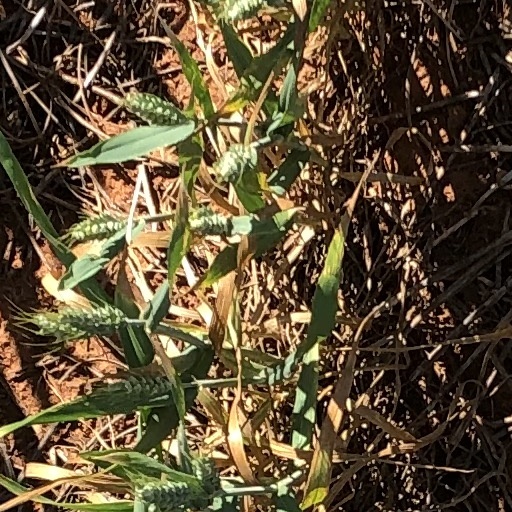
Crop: wheat